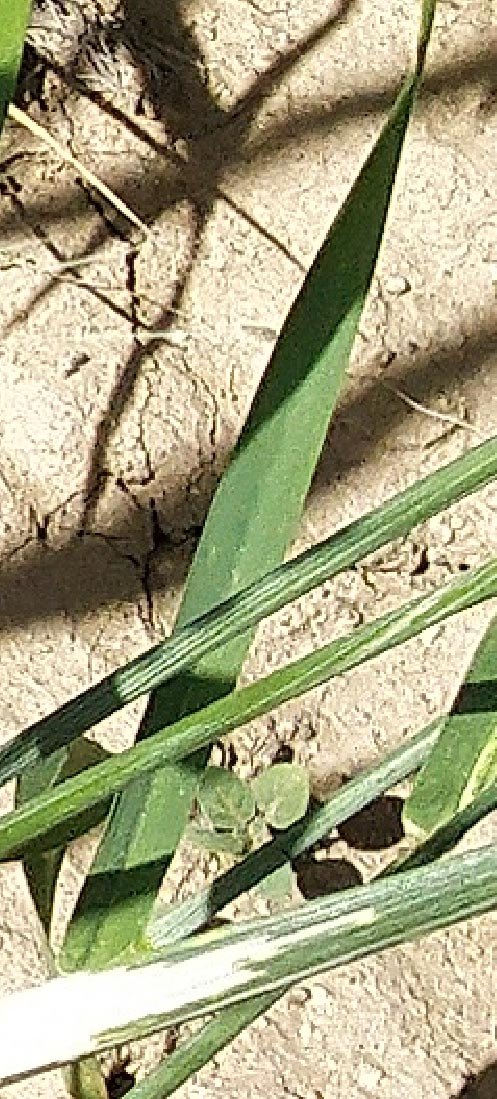
Label: Wheat___Healthy